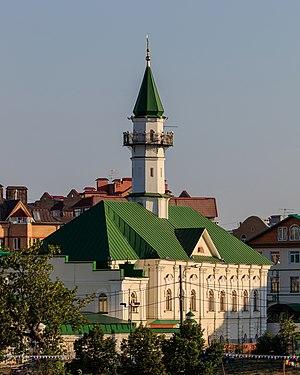
La mosquée Märcani, est connue anciennement comme mosquée Efendi, ou comme la « mosquée de Yunısov ». Elle est plus connue pour les francophones sous l'orthographe al-Marjani, Mardjani, Mardzhani, et se traduit en russe par мечеть Марджани́. C'est une mosquée de Kazan dans le Tatarstan en Fédération de Russie construite entre 1766 et 1770 sous le règne de Catherine II grâce aux donations des habitants de la ville.
Cet article présente la liste de mosquées de Russie.